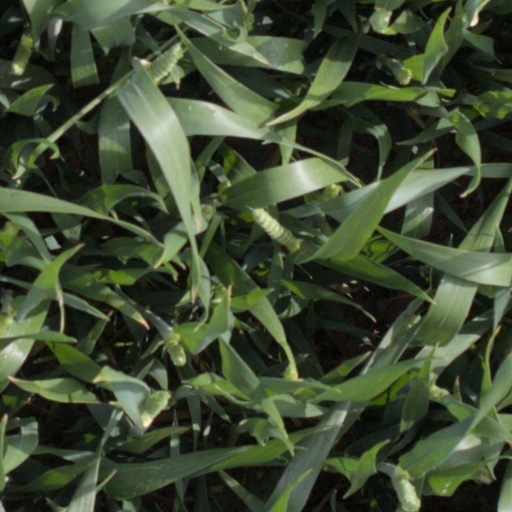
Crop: wheat